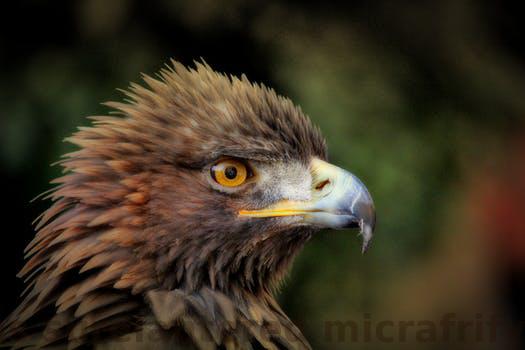
Label: Watermark